Garage rock

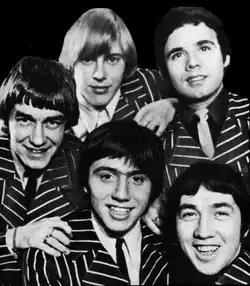
The Easybeats in 1966

The Far East was not immune to the beat craze, and Japan was no exception; this was particularly true after the Beatles' 1966 visit, when they played five shows at Tokyo's Budokan arena. The popular 1960s beat/garage movement in Japan is often referred to as Group Sounds (or "GS"). The Spiders were one of the better-known groups. Other notable bands were the Golden Cups and the Tigers.